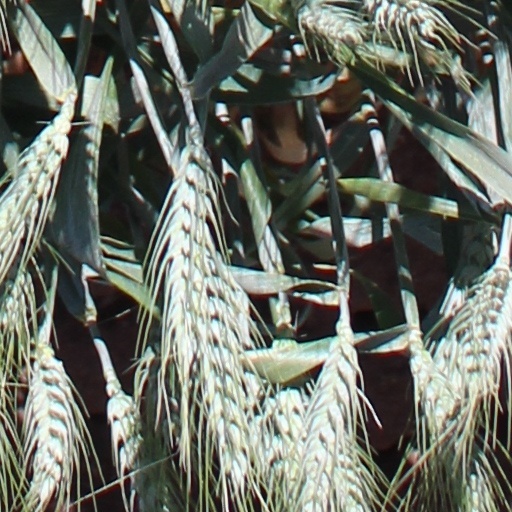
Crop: wheat